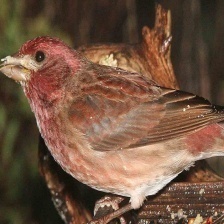
Species: PURPLE FINCH
Scientific name: HAEMORHOUS PURPUREUS
ImageNet parent category: house_finch